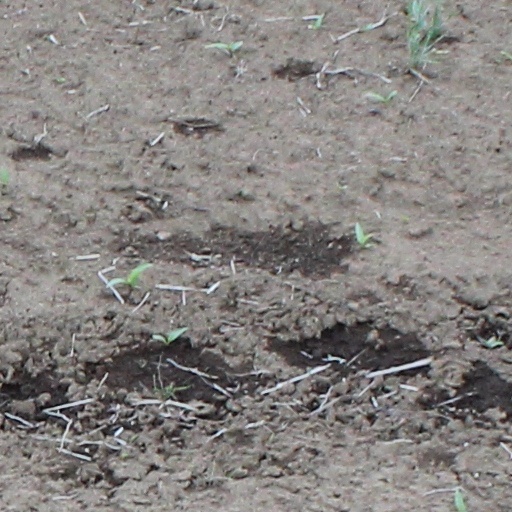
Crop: wheat